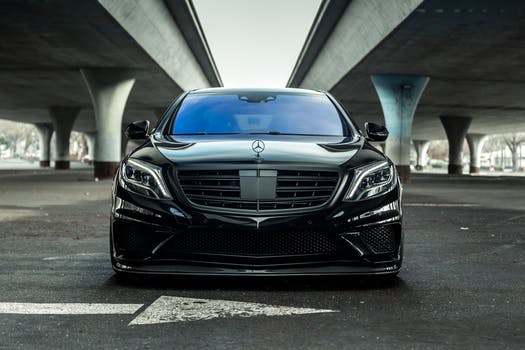
Label: No Watermark